Columbia Slough

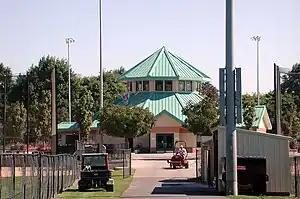
Main building at sports complex in East Delta Park

After years of piping raw sewage directly into the waterway, Portland built its first sewage treatment plant next to the lower slough in 1952. The Columbia Boulevard Wastewater Treatment Plant handled a combination of raw sewage and storm runoff that flowed into the sanitary sewer system from all over the city and piped the treated water into the Columbia River. When runoff exceeded the plant's capacity during heavy rains, sewage still entered the slough from combined sewer overflows (CSO)s at 13 outfalls.